Bornstedt Crown Estate

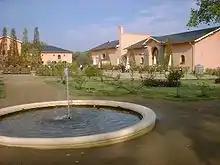
Ornamental garden

Today, a variety of events take place here that are open to the public. Special events include: the historical Christmas market, the drilling and recruiting exercises of the "Potsdam Giants", re-enactors wearing the uniforms of Frederick II's Grand Grenadiers, an art market, a farmers' market, beer market, British Days, Crown Estate Spectacular, concerts, plays, exhibitions of the United Buddy Bears - The Minis and even sporting events like the Palaces Marathon, that starts and finishes at the Bornstedt Crown Estate.